Azad Kashmir

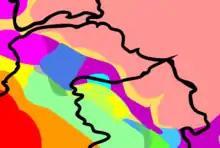
Map of the Köppen-Geiger climate classification

The southern parts of Azad Kashmir, including the Bhimber, Mirpur, and Kotli districts, have extremely hot weather in the summer and moderate cold weather in the winter. They receive rain mostly in monsoon weather.